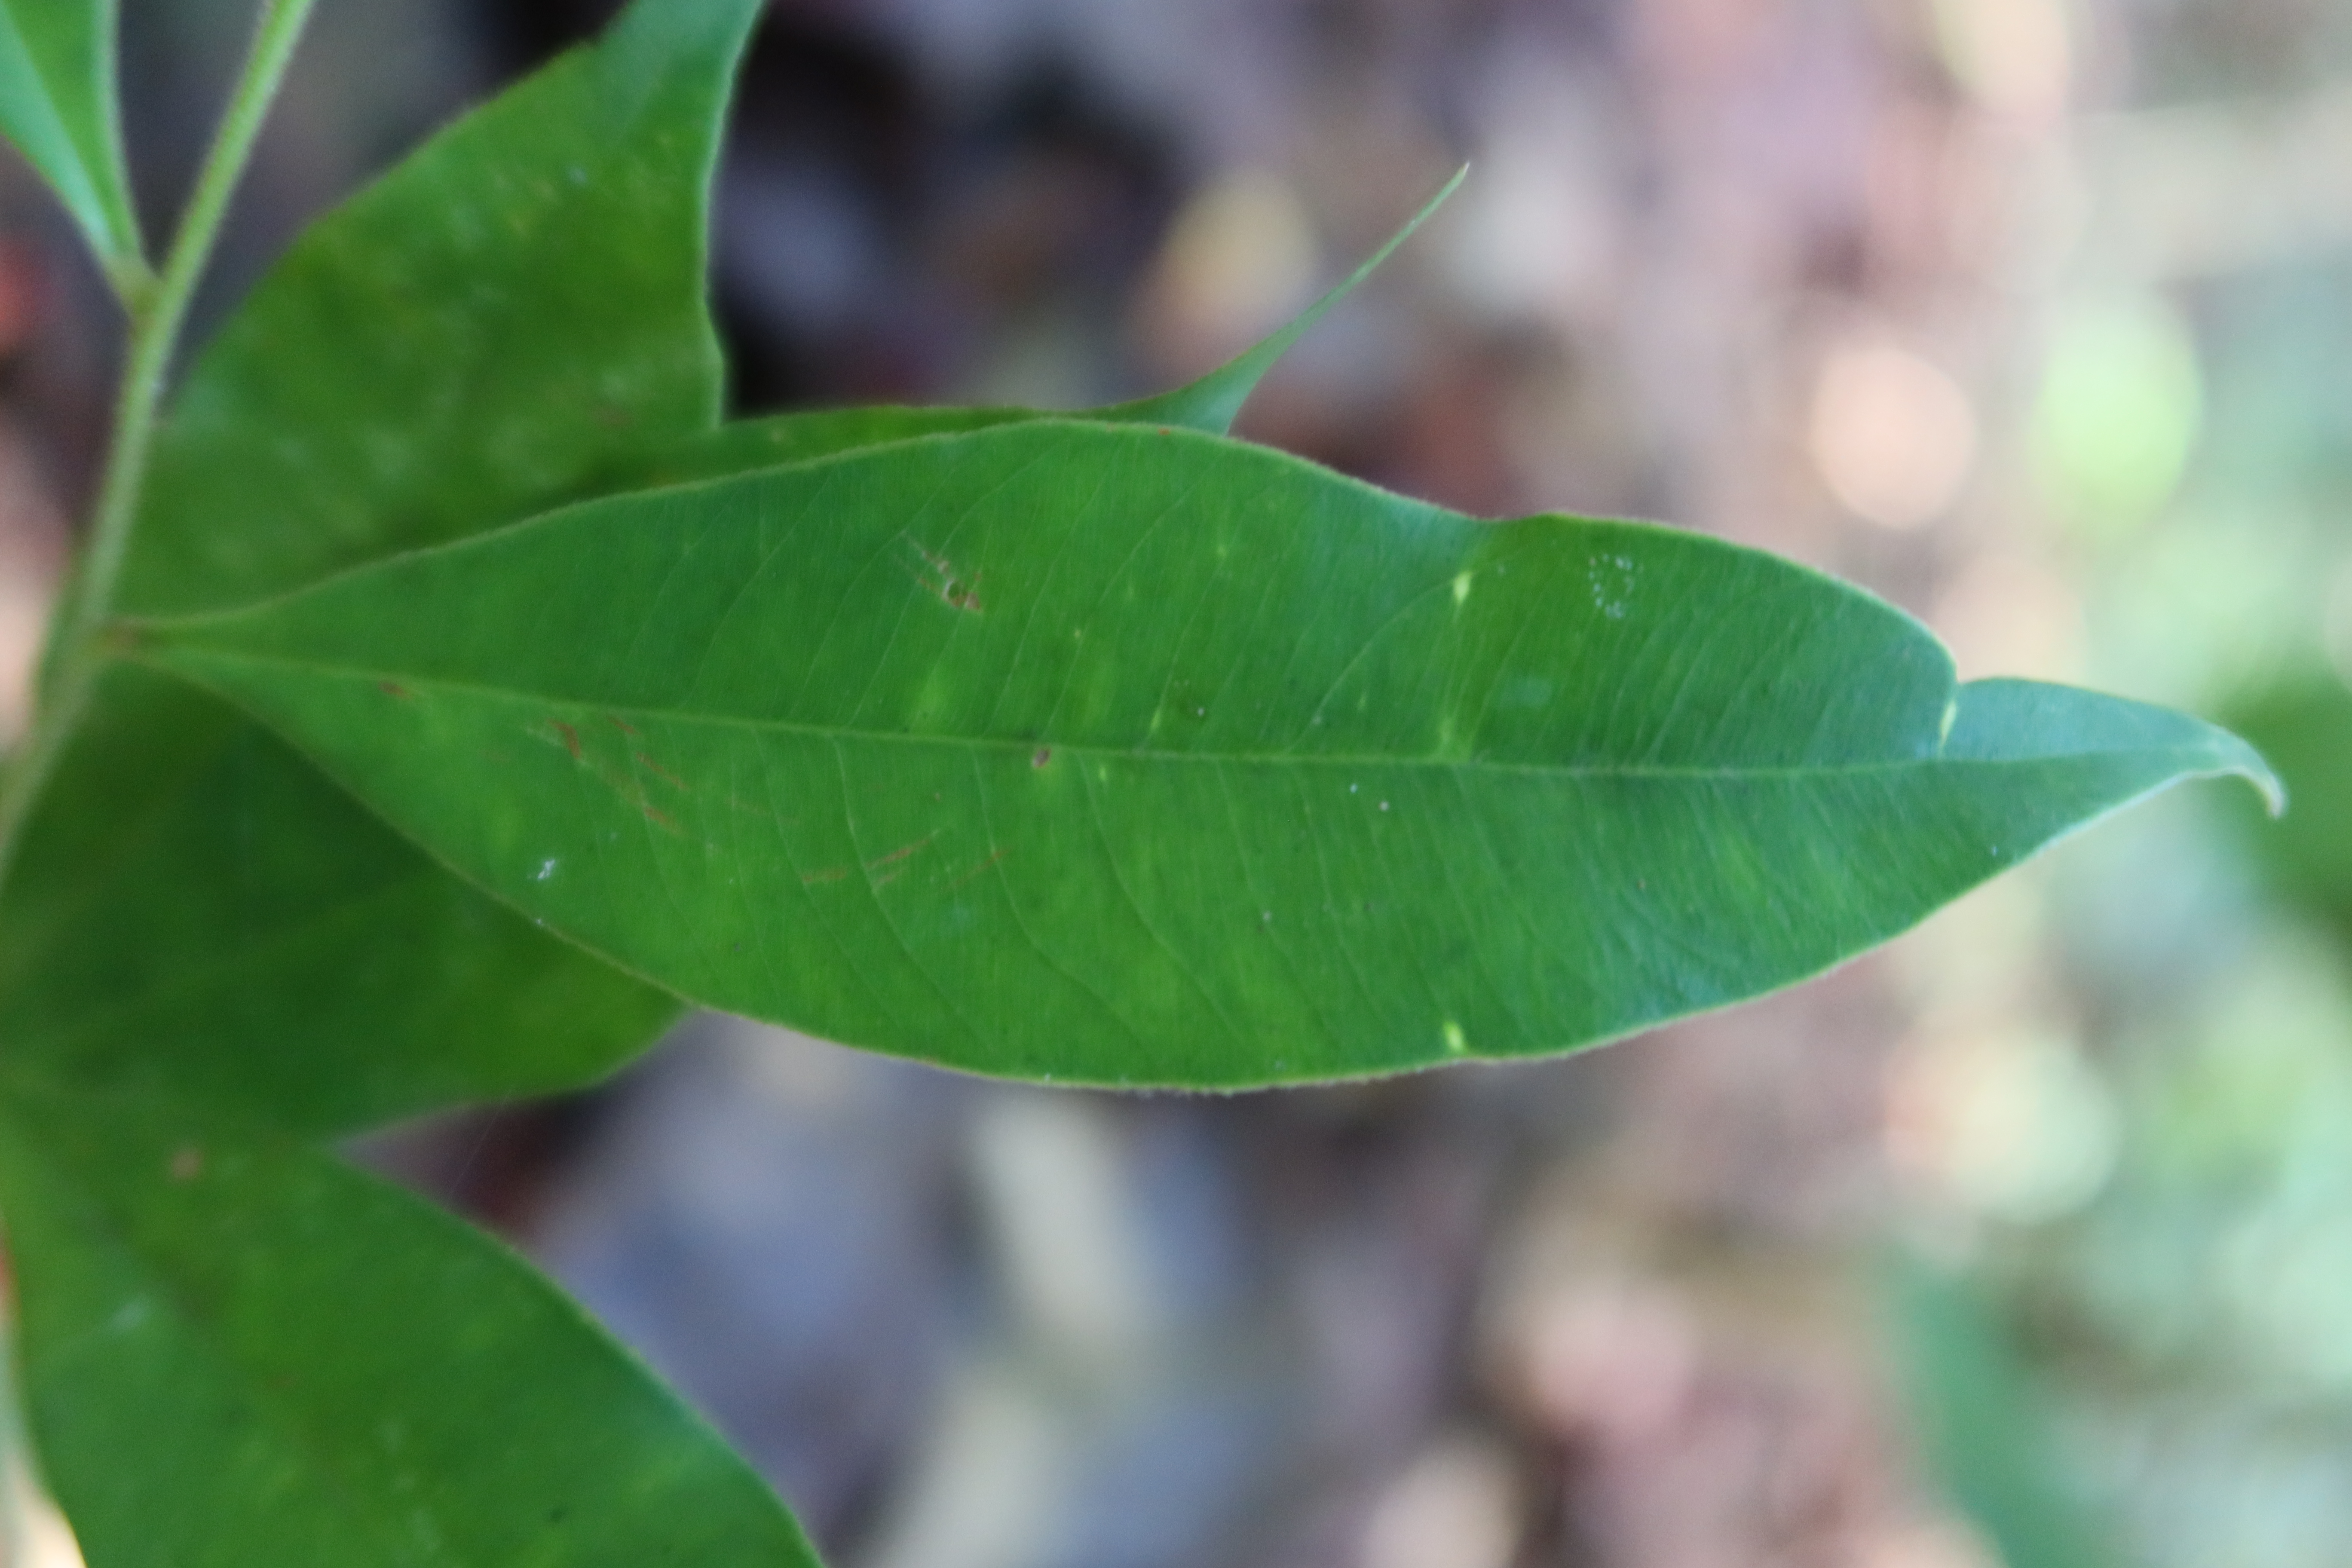
Label: Mosaic Viruses